Typhoon Tokage

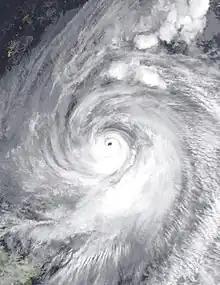
Typhoon Tokage near peak intensity on October 16

Typhoon Tokage, known in the Philippines as Typhoon Siony, was the deadliest typhoon to strike Japan since Typhoon Bess in 1982. The twenty-third storm to be named using an international list of names during the 2004 Pacific typhoon season, Tokage was the last of three typhoons to impact Japan from late-September to mid-October 2004. Typhoon Tokage began as a tropical depression near the Northern Mariana Islands on October 10. With very warm waters, the system started to undergo a rapid deepening phase early on October 13 and reached its peak strength on the 17th. Tokage made landfall over Japan on October 20, just before becoming extratropical.